Attack of the 50 Foot Woman

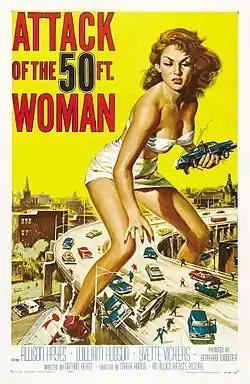
Theatrical release poster by Reynold Brown

Attack of the 50 Foot Woman is a 1958 independently made American science fiction horror film directed by Nathan H. Juran (credited as Nathan Hertz) and starring Allison Hayes, William Hudson and Yvette Vickers. It was produced by Bernard Woolner. The screenplay was written by Mark Hanna, and the original music score was composed by Ronald Stein. The film was distributed in the United States by Allied Artists as a double feature with "War of the Satellites".